Mount Kembla

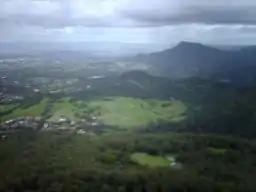
The suburb of Mount Kembla viewed from Mount Keira

Mount Kembla is a suburb and a mountain in the Illawarra region of New South Wales, Australia.